Question: Please indicate a possible affordance area of the motorcycle that can be used for sitting on
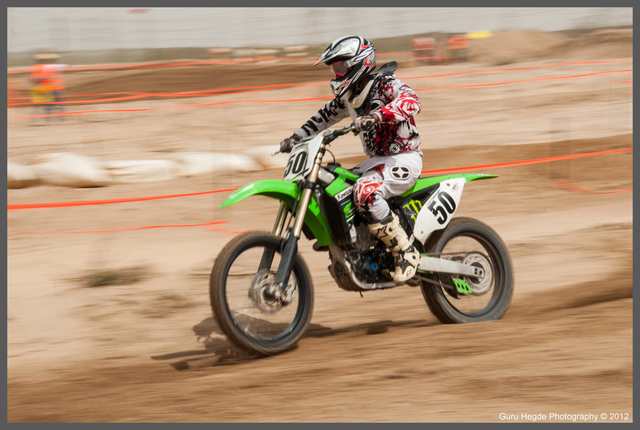
Answer: [333.308, 167.008, 418.222, 197.462]